Apt. 3

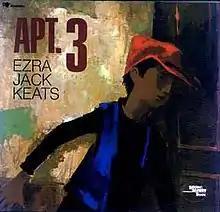

Apt. 3 is a 1971 children's picture book by American author and illustrator Ezra Jack Keats. It was published in 1971 by The Macmillan Company.